Water supply and sanitation in sub-Saharan Africa

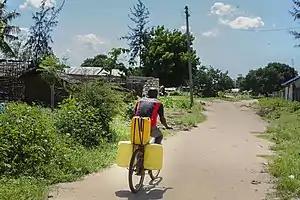
In many countries in Africa, jerry cans which are used to transport and store water are a good option for safe storage

Although access to water supply and sanitation in sub-Saharan Africa has been steadily improving over the last two decades, the region still lags behind all other developing regions. Access to improved water supply had increased from 49% in 1990 to 68% in 2015, while access to improved sanitation had only risen from 28% to 31% in that same period. Sub-Saharan Africa did not meet the Millennium Development Goals (MDGs, 1990–2015) of halving the share of the population without access to safe drinking water and sanitation between 1990 and 2015. There still exists large disparities among sub-Saharan African countries, and between the urban and rural areas.